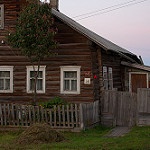
Scene: Outdoor